Leopard gecko

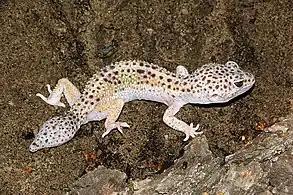
E. macularius with regenerated tail.

Leopard geckos are small lizards that derive their name from their spotted coloration. Hatchlings are on average in length and weigh about 2 to 5 grams. Adult females are about in length and weigh about 50 to 70 grams, while adult male geckos are about in length and weigh about 60 to 80 grams.